Frank Crawford

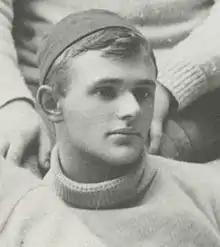

Francis Bemis Crawford Jr. (March 12, 1870 – November 25, 1963) was an American college football player and coach, lawyer, and law professor. He served as the first full-time head football coach at both Michigan and Nebraska, and also coached at Baker and Texas for single seasons. Crawford attended Yale University and served as a lawyer in Nebraska and France following his retirement from football. He was a professor of law at Creighton College of Law from 1906 to 1913.